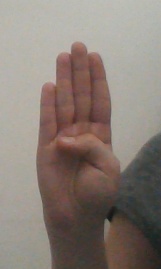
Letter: kaaf